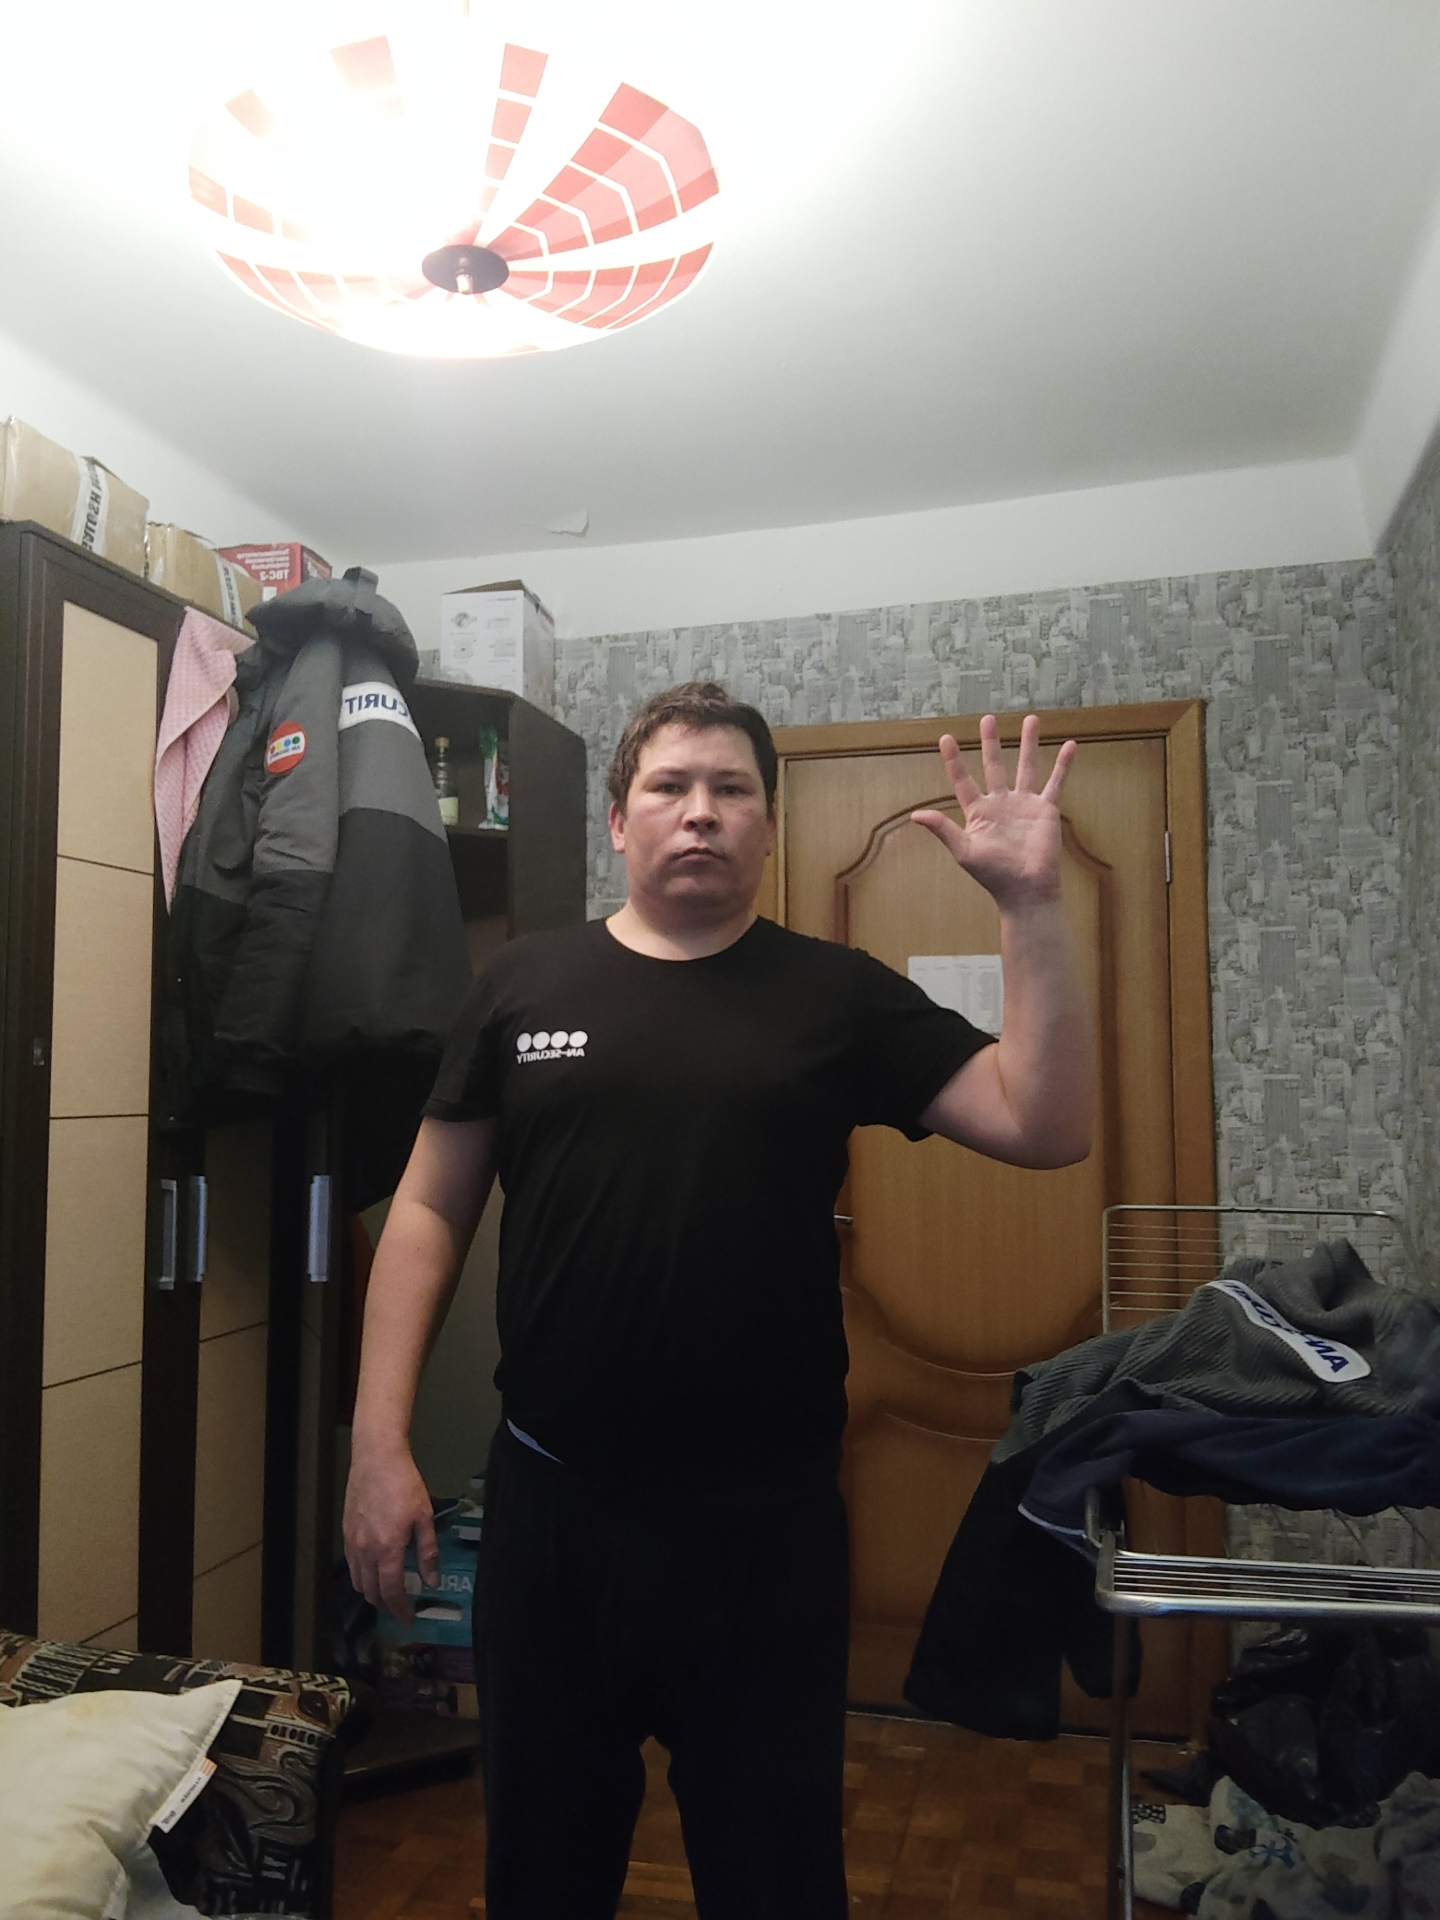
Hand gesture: palm